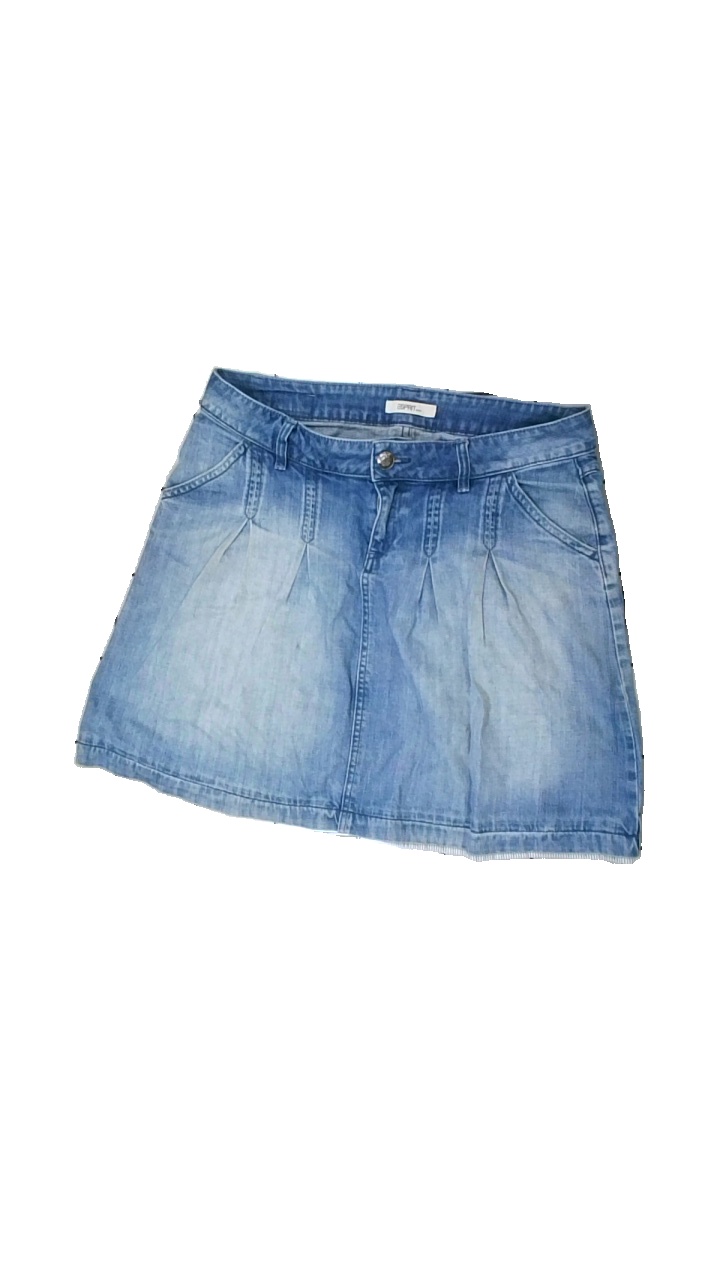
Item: Skirt (Ladies)
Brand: Esprit
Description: blå jeans kjol med gula fläckar fram och bak
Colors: Blue
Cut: Regular
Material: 100% cotton
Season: Summer
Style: Denim
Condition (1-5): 3
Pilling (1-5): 5
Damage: fläck
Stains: Major
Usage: Export
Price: <50